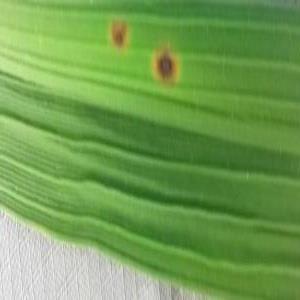
Disease: Brownspot